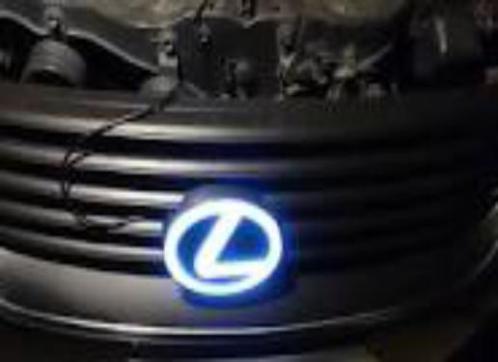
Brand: lexus-1
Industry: Transportation